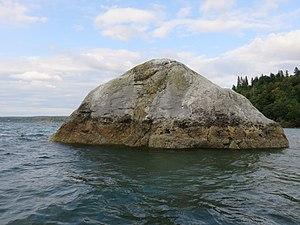
Le Lone Rock est un bloc erratique situé dans l'État de Washington, aux États-Unis.